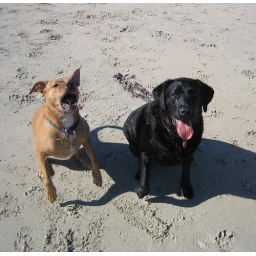
Apple (Holly's dog) and Sherman, at the dog beach in San Diego - Apple was barking for the tennis ball